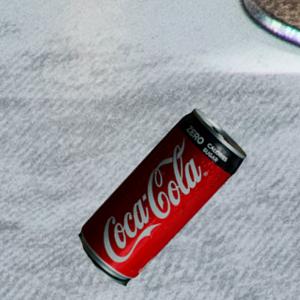
Label: cans